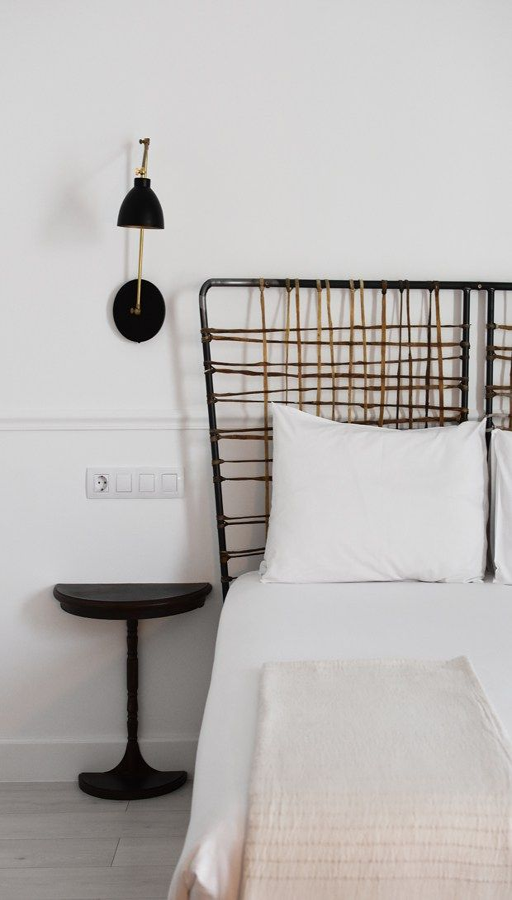
stylish places to stay blog